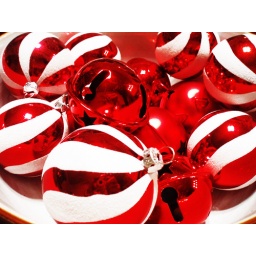
balls in a bowl